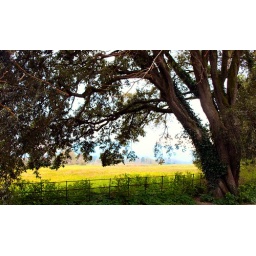
A tree and field in Killarney National Park